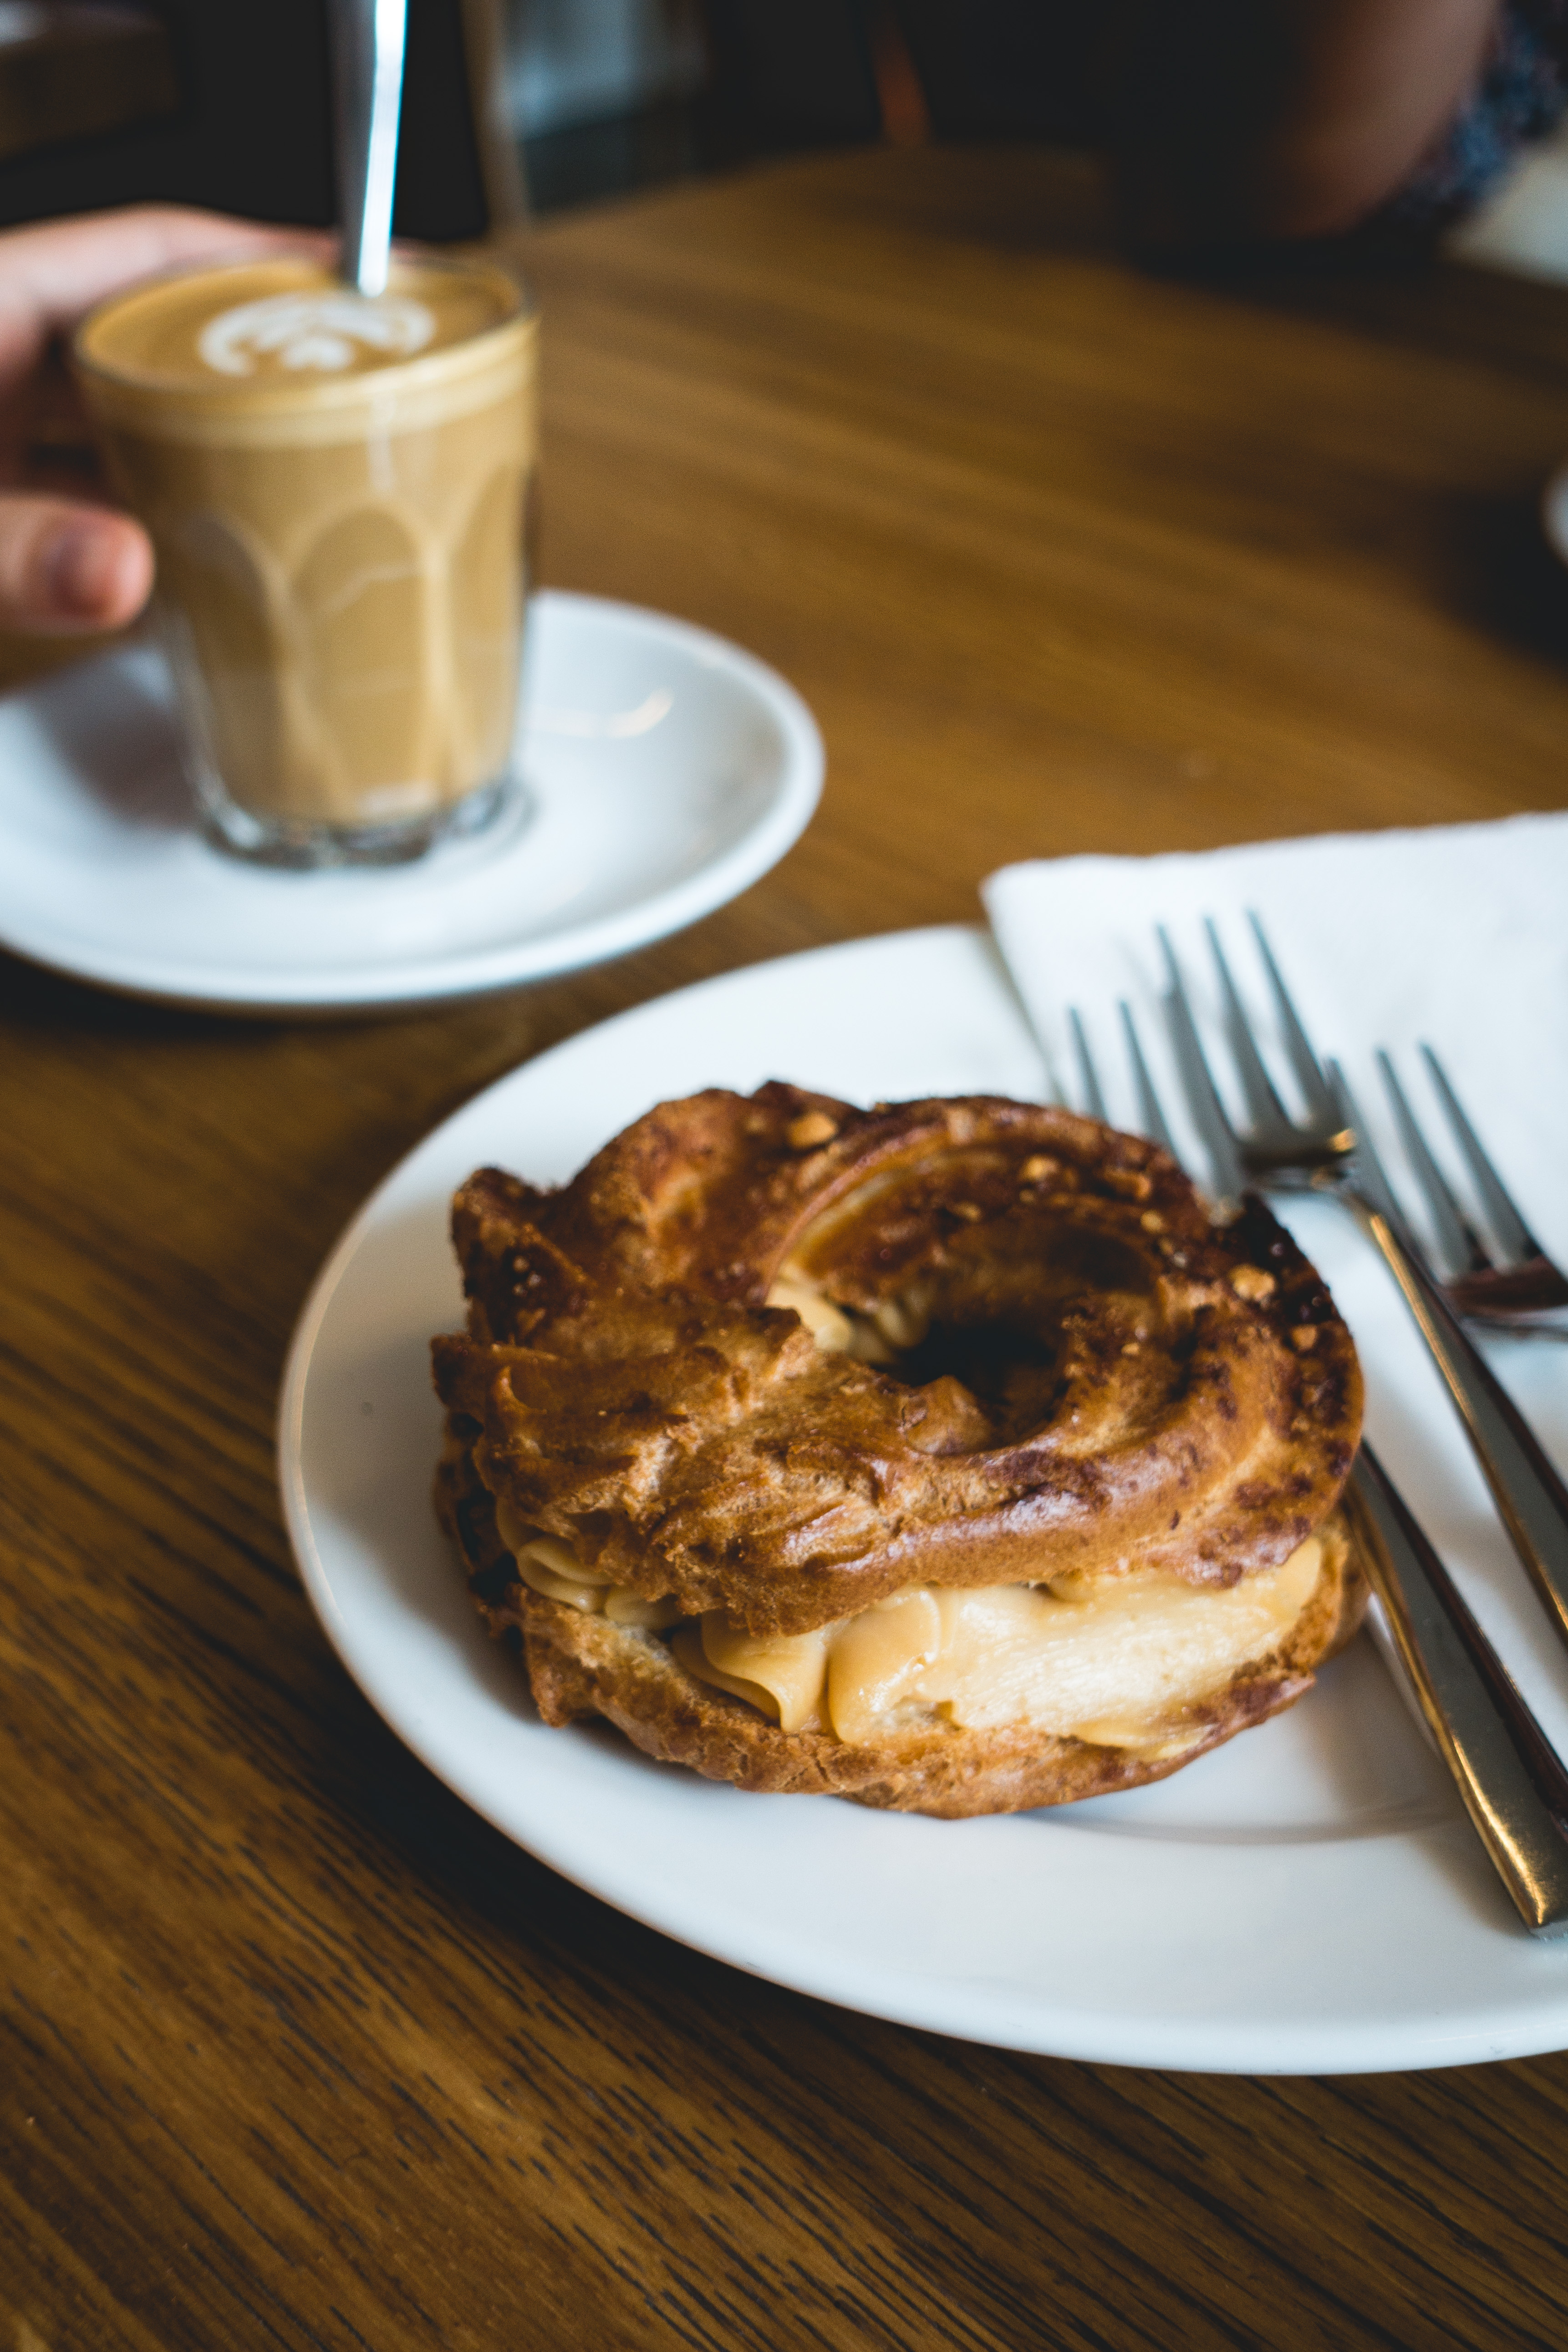
dish, food, cuisine, ingredient, breakfast, brunch, dessert, baked goods, staple food, pancake, meal, produce, american food, coffee